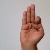
The image shows a hand gesture representing the letter 'F' in Indian Sign Language.